Natalie Stingelin

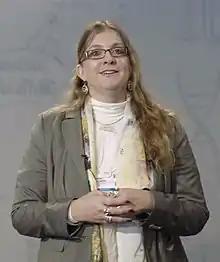
Natalie Stingelin speaks on plastics at the World Economic Forum in 2016

Natalie Stingelin (also published under Natalie Stutzmann and Natalie Stingelin-Stutzmann), Fellow of the Materials Research Society and Royal Society of Chemistry, is a materials scientist and current chair of the School of Materials Science and Engineering at the Georgia Institute of Technology (since 2016; chair since 2022), the University of Bordeaux (since 2017) and Imperial College (since 2009). She led the European Commission Marie Curie INFORM network and is Editor-in-Chief of the Journal of Materials Chemistry C and Materials Advances.